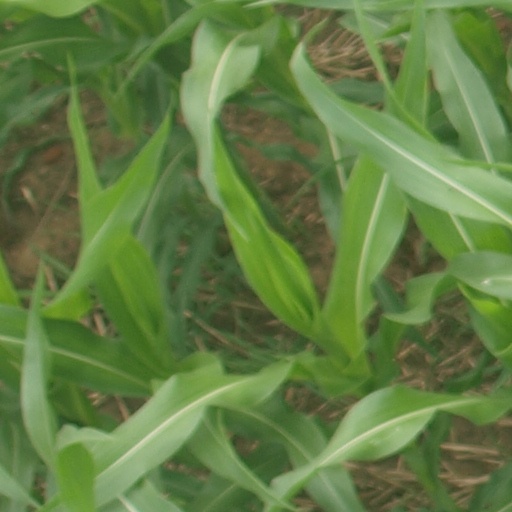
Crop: maize; corn